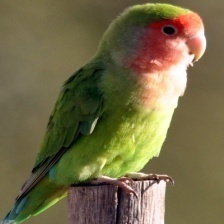
Species: ROSY FACED LOVEBIRD
Scientific name: AGAPORNIS ROSEICOLLIS